James Brayshaw

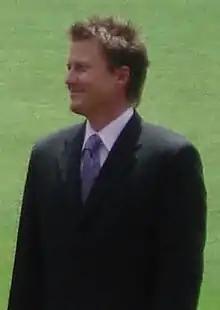
Brayshaw in 2009

James Antony Brayshaw (born 11 May 1967) is an Australian media personality and retired cricketer working in television for the Seven Network and radio for Triple M. For Seven Sport, he hosts and calls Test cricket during summer and Australian Football League during winter.